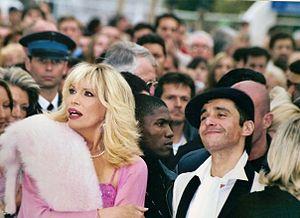
Amanda Lear et Ariel Wizman au festival de Cannes
Ariel Wizman est un DJ, journaliste, comédien, animateur de radio et de télévision français, né le 19 mai 1962 à Casablanca au Maroc.
Amanda Lear, née Tap ou Tapp dans une ville d'Extrême-Orient entre 1939 et 1950, est une chanteuse, actrice, animatrice de télévision et artiste peintre française. Par ses nombreuses déclarations divergentes, sa véritable identité et ses origines ont donné lieu à de nombreuses informations contradictoires, dont des doutes sur une transidentité.